Richard Stevens (lawyer)

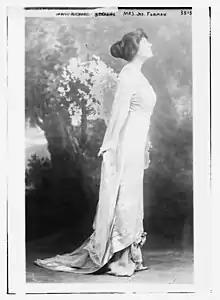
Steven's wife, Elizabeth Callendar Stevens,

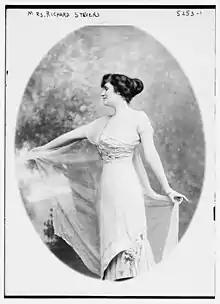
Steven's wife, Elizabeth Callendar Stevens, .

Stevens was born in Paris, France on May 23, 1868. He was the son of Martha Bayard (née Dod) Stevens (1831–1899) and Edwin Augustus Stevens (1795–1868), a well-known designer and founder of the Stevens Institute of Technology. Among his siblings was Mary Picton Stevens (the wife of politician Muscoe Russell Hunter Garnett and, later, Edward Parke Custis Lewis, U.S. Minister to Portugal); John Stevens IV (grandfather of Millicent Fenwick); and Edwin Augustus Stevens Jr., founder of the New York design firm Cox & Stevens.